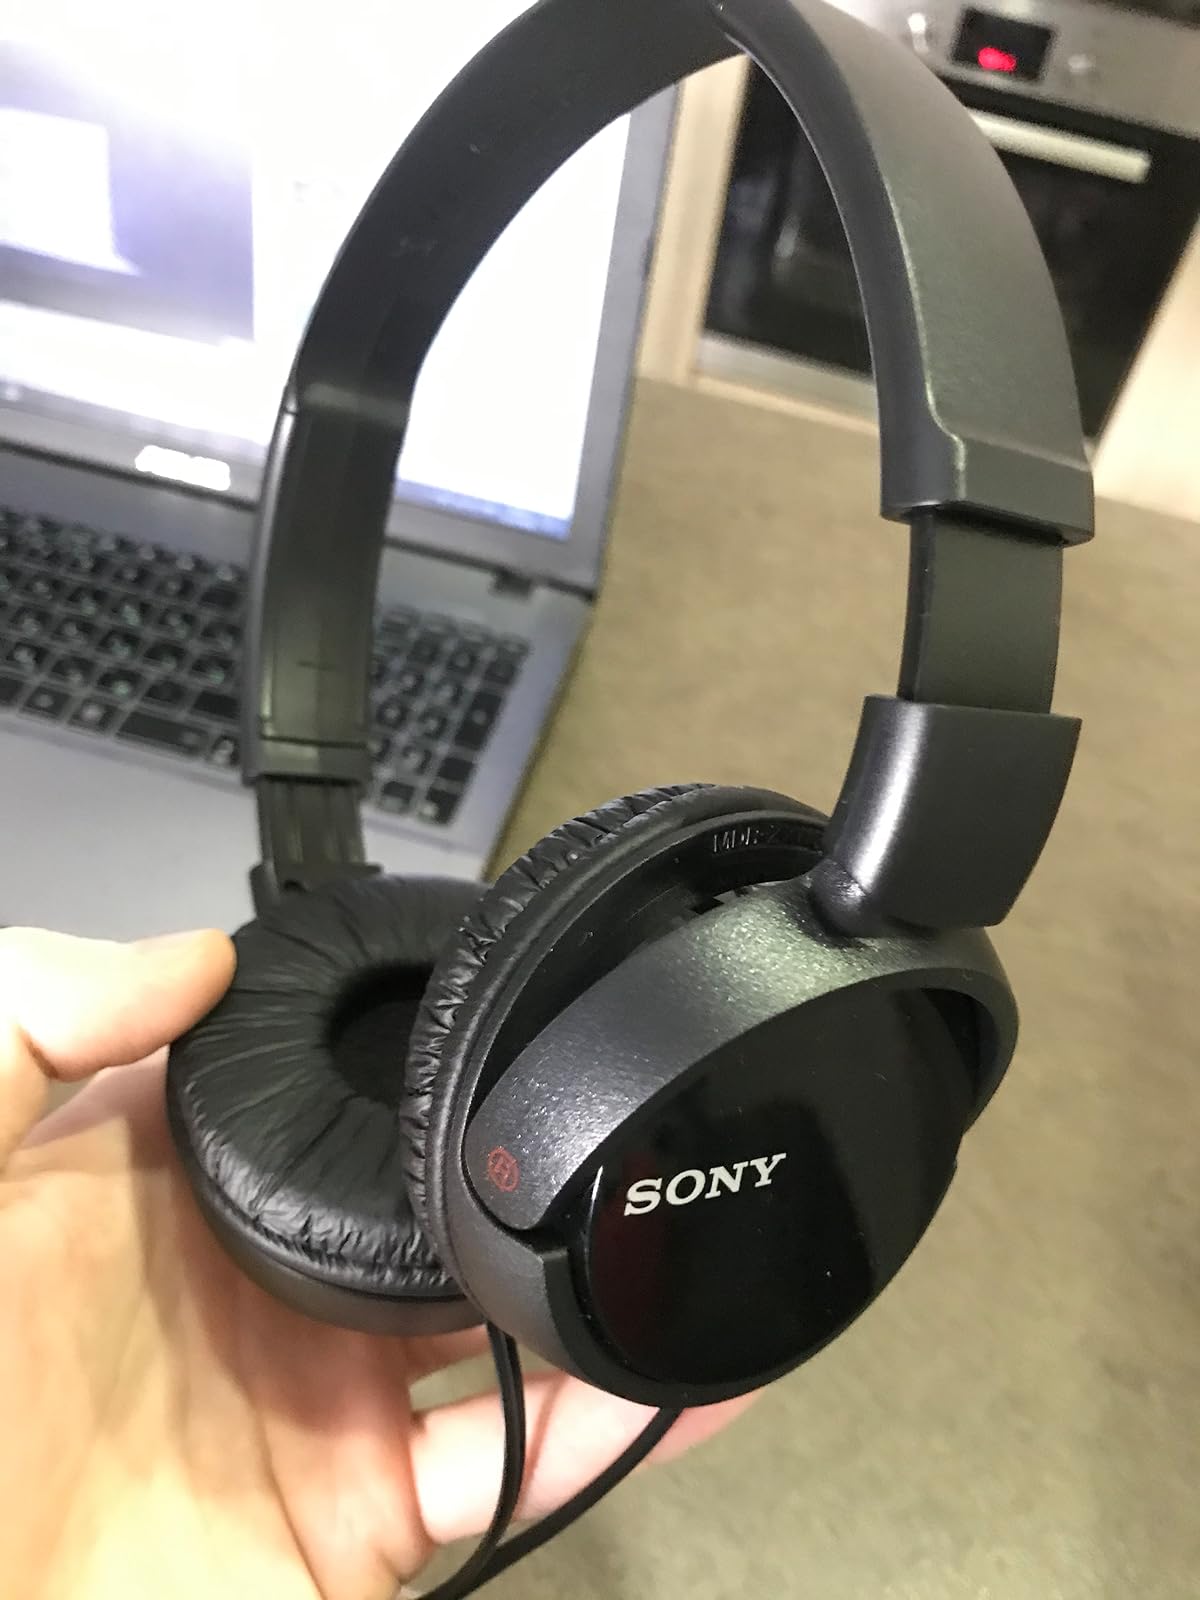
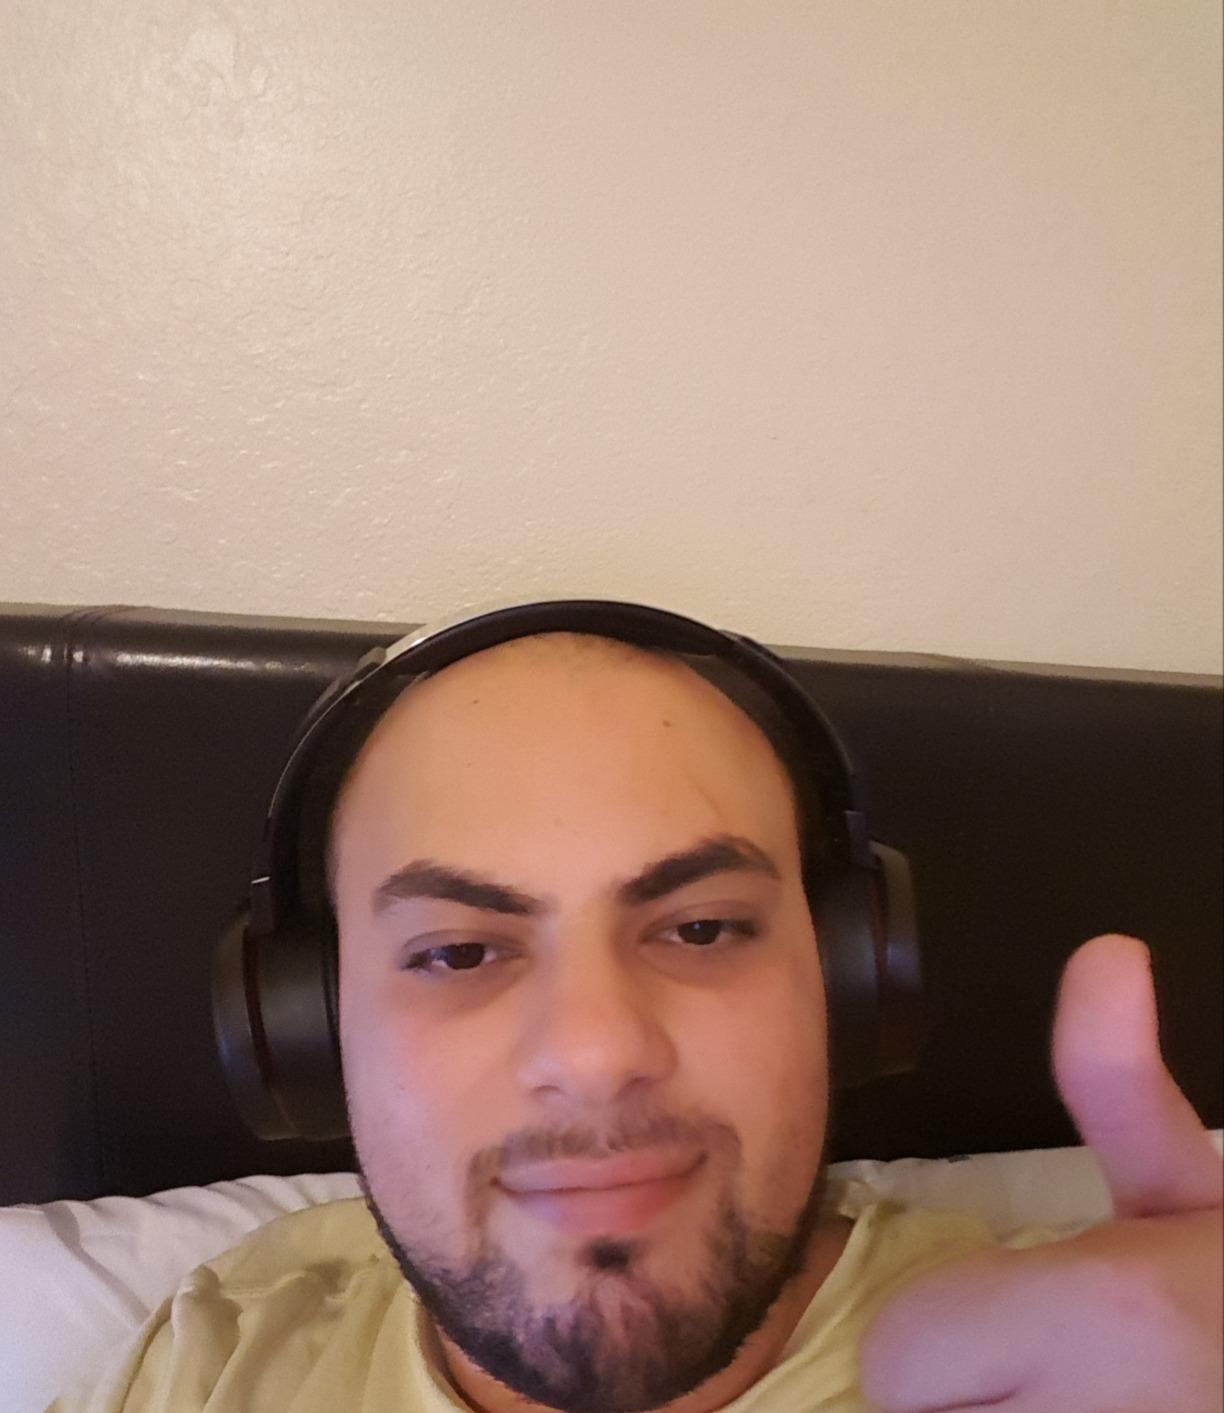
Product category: headphones
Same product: no